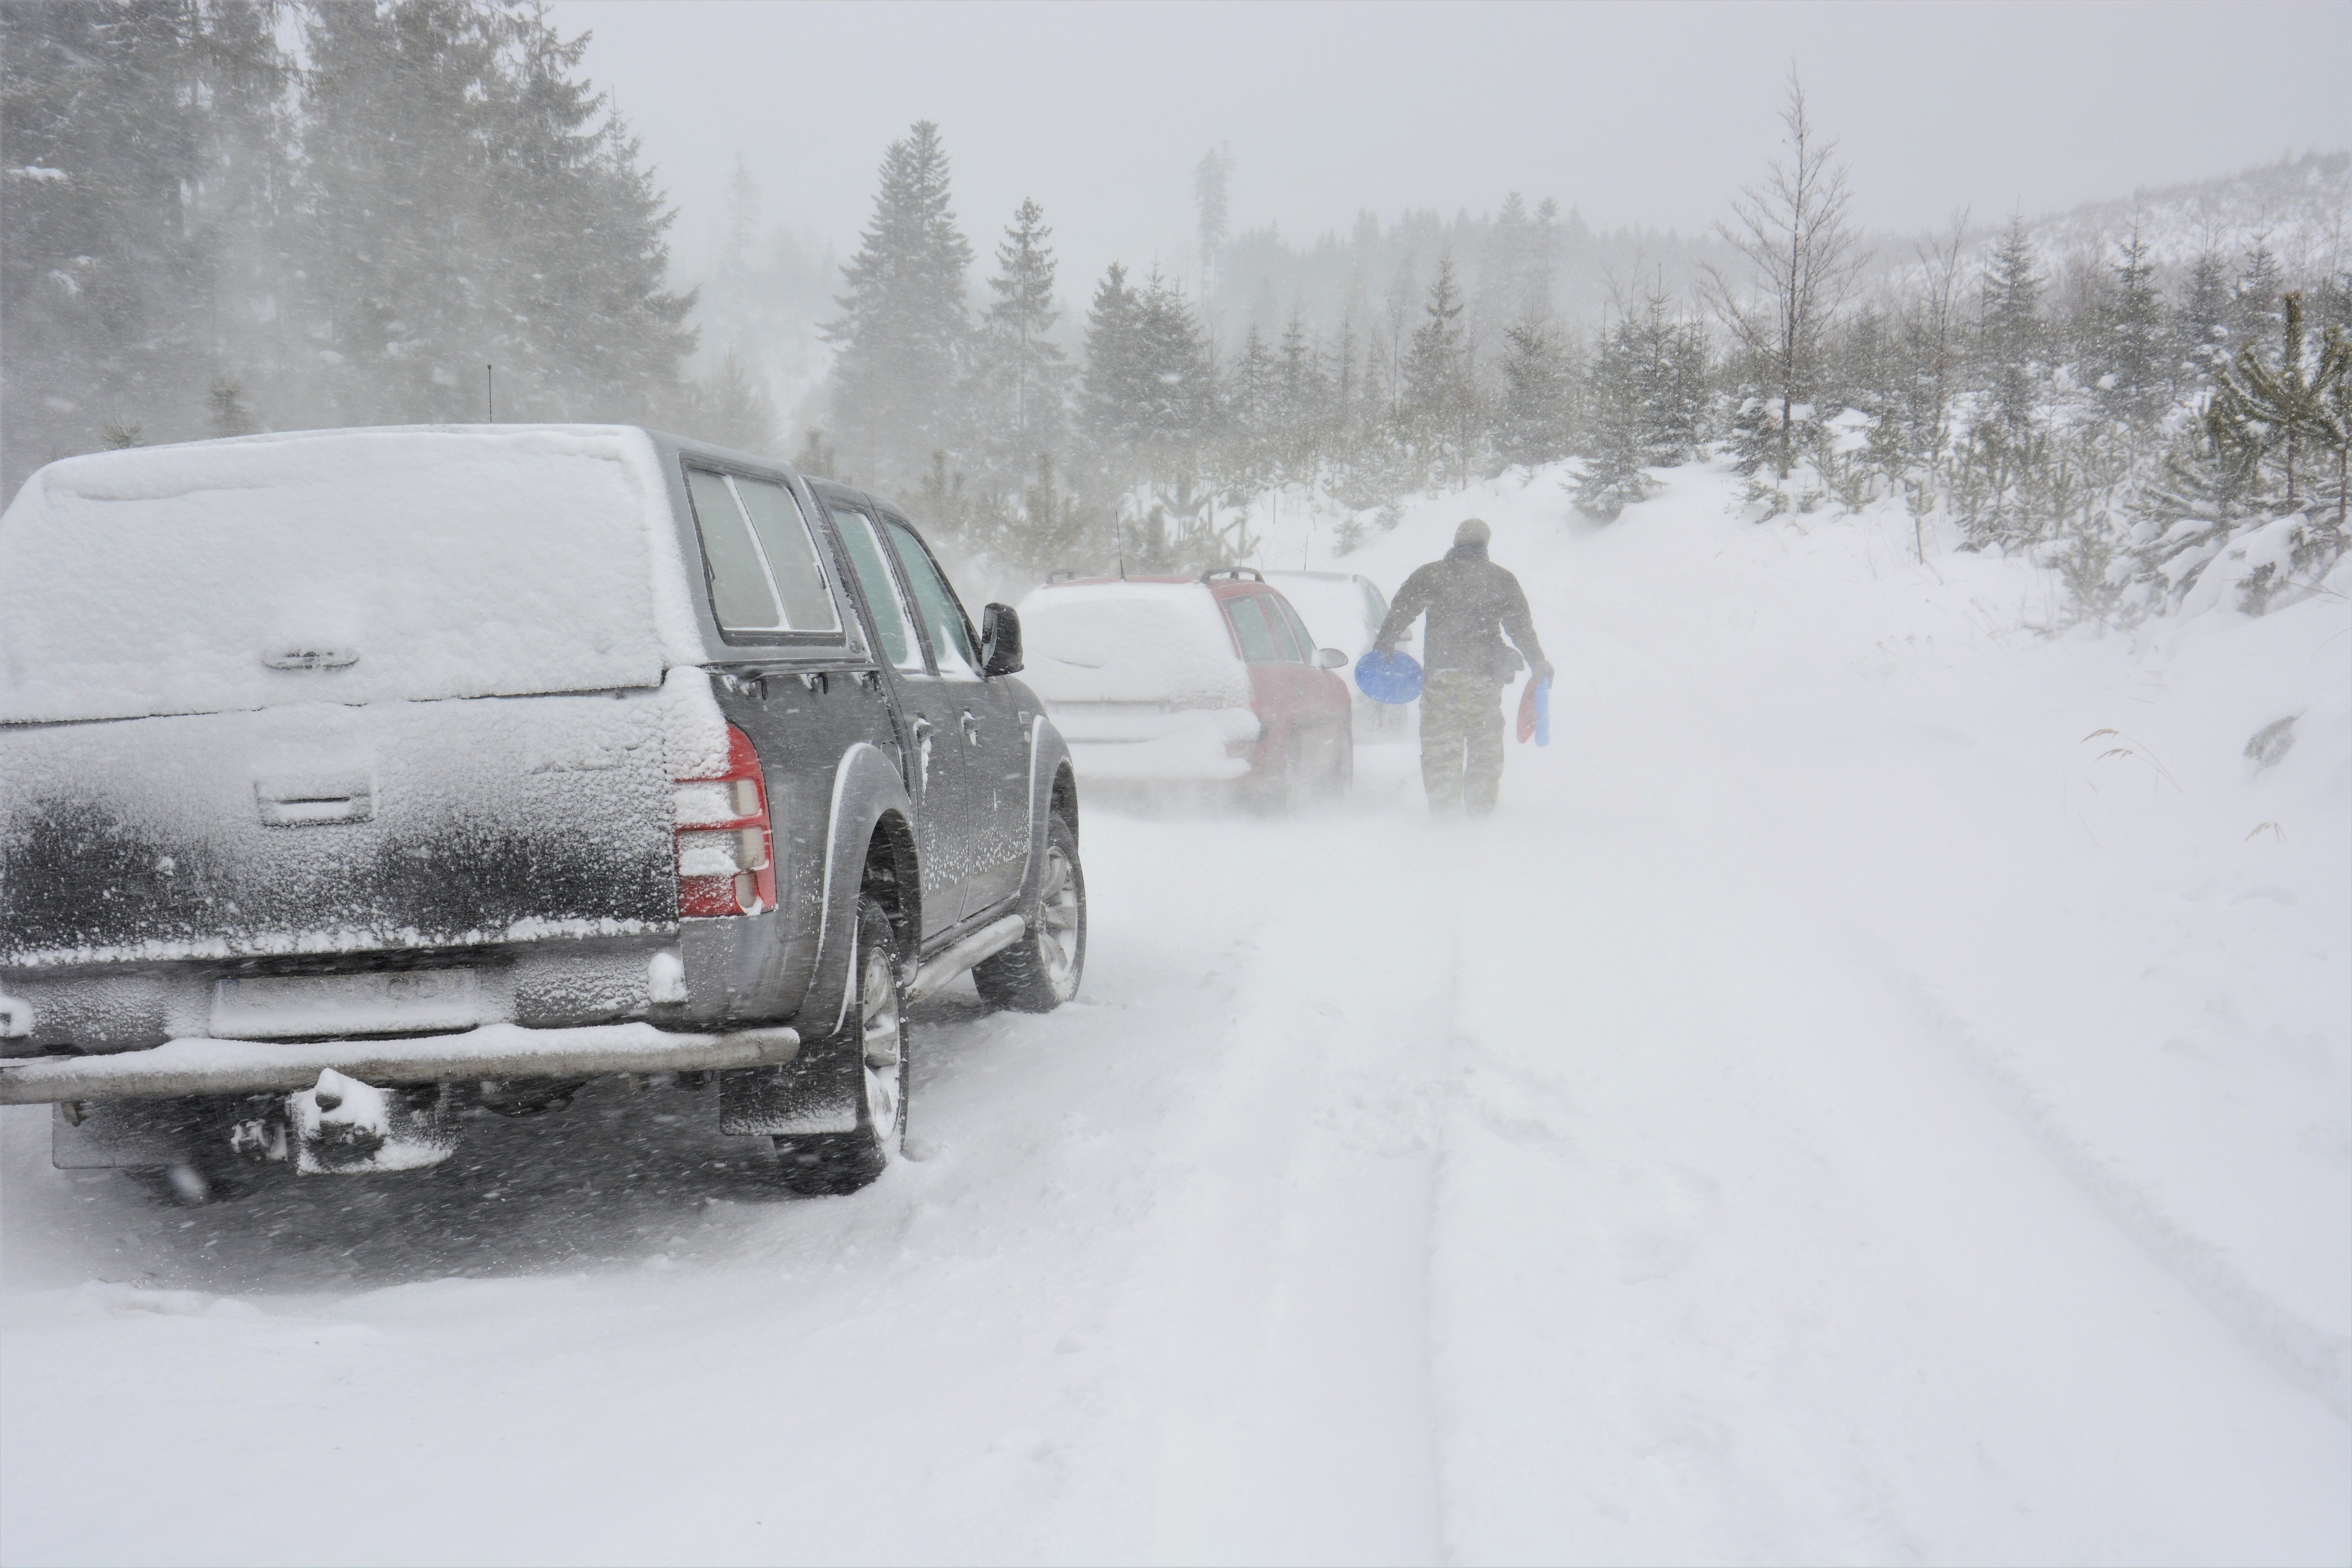
winter, snow, mountain, snow blizzard, cold, car, tire, vehicle, automotive tail brake light, wheel, automotive tire, tree, automotive lighting, sky, automotive design, motor vehicle, atmospheric phenomenon, freezing, automotive exterior, alloy wheel, fender, bumper, geological phenomenon, landscape, rim, road, pickup truck, slope, event, recreation, precipitation, automotive wheel system, hardtop, truck, frost, sport utility vehicle, family car, rolling, trunk, auto part, luxury vehicle, fog, automotive window part, mid size car, compact sport utility vehicle, winter storm, off roading, compact car, crossover suv, parking, driving, off road vehicle, full size car, volkswagen, transport, Mini SUV